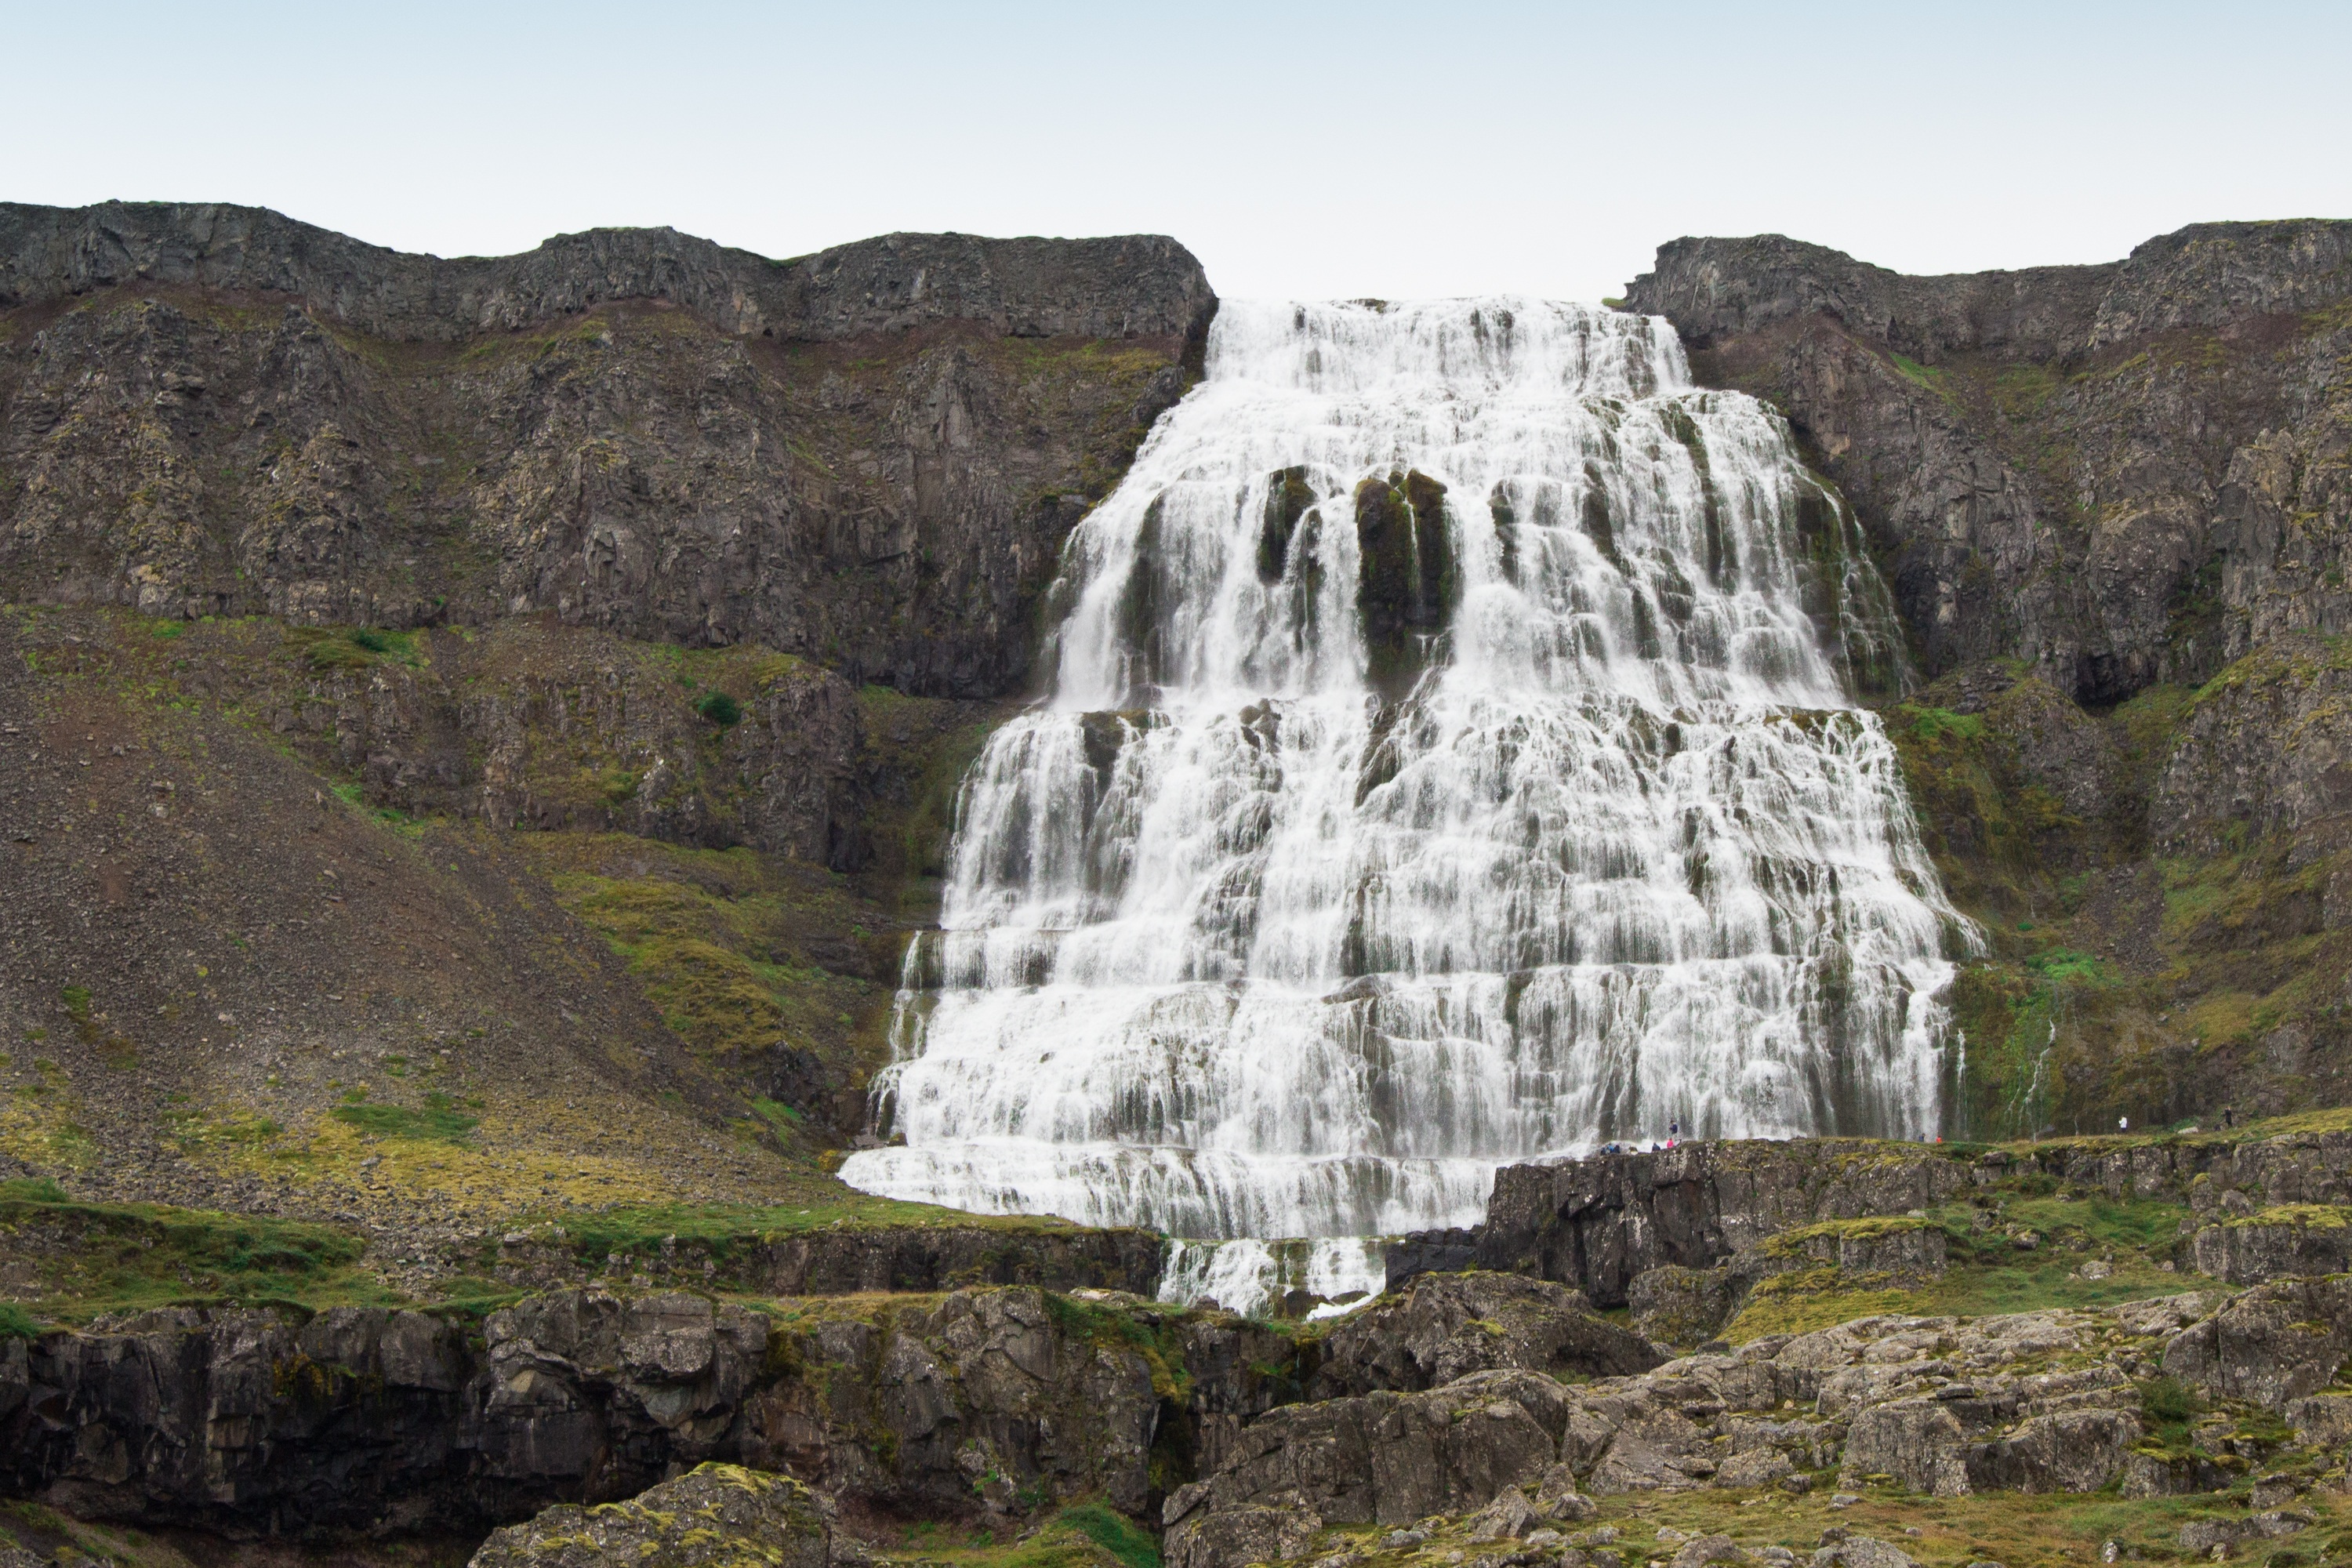
rock, waterfall, mountain, formation, cliff, iceland, terrain, national park, material, geology, badlands, plateau, water feature, 150m